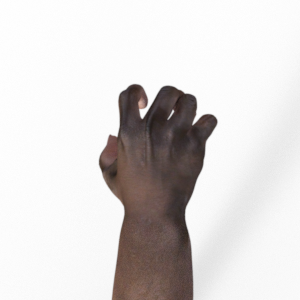
Label: rock